Adolf Brütt

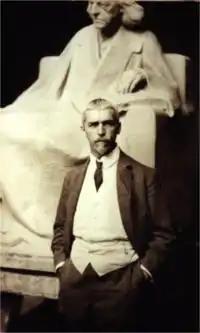
Adolf Brütt in Weimar, with his statue of Theodor Mommsen (1909)

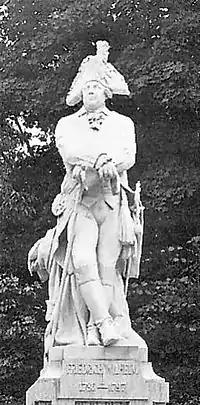
Statue of Friedrich Wilhelm II on the Siegesallee (c. 1901). It was heavily damaged in World War II

Adolf Brütt (10 May 1855 in Husum – 6 November 1939 in Bad Berka) was a German sculptor. He was the founder of the Weimarer Bildhauerschule (Weimar Sculpture School) and its accompanying bronze foundry.